Tappara

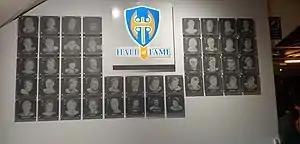
Tappara Hall Of Fame

Tappara used to play their home games in Tampereen jäähalli since it was built in 1965. The local rival Ilves used the same arena. The arena was the first indoor arena in Finland and it is located in the neighborhood of Hakametsä. Originally the capacity was 10,200 spectators, but it has declined in various renovations over the years. In its current form, the arena accommodates 7,300 spectators. The old rink continues as a venue for indoor sports. The ice-hockey club KooVee and the junior teams of Tappara and Ilves will use this location for official games.